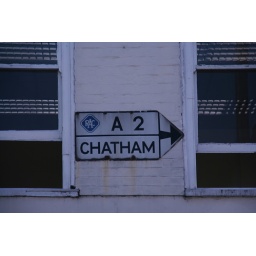
An old road sign in Canterbury